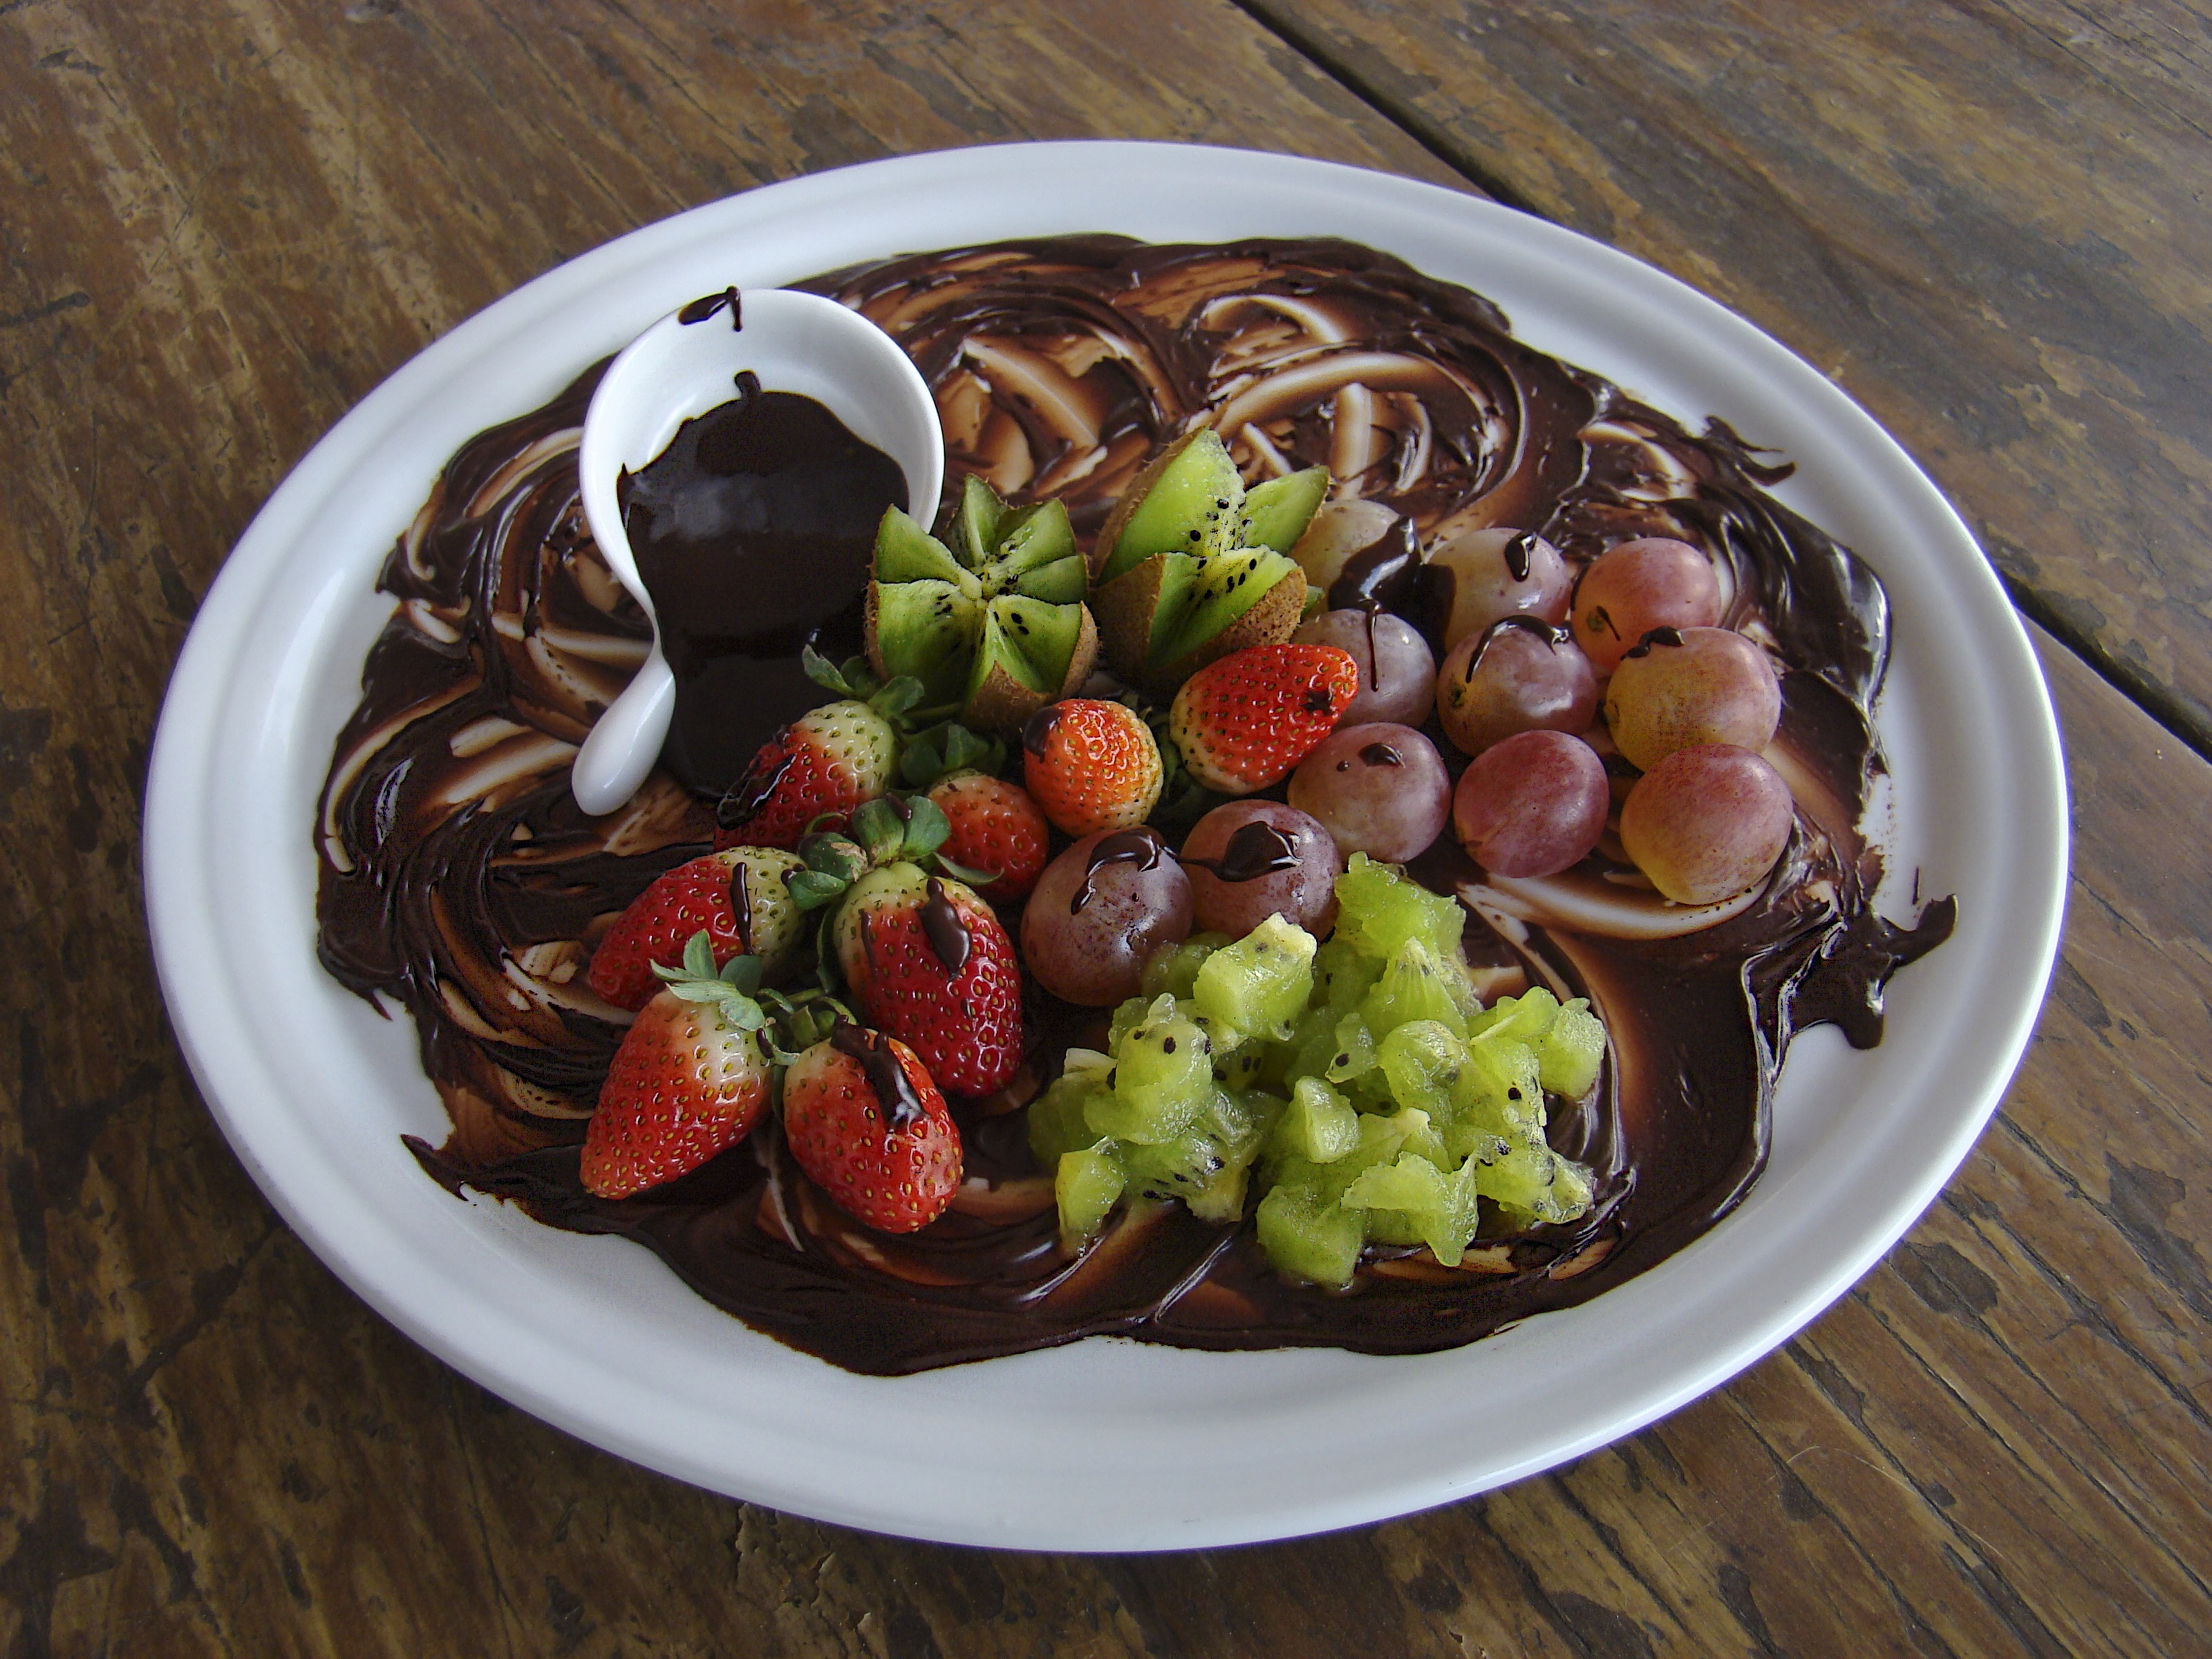
fruit, sweet, dish, meal, food, salad, produce, vegetable, plate, breakfast, chocolate, dessert, eat, lunch, cuisine, strawberry, sweet dish, kiwi, grapes, tasty, gastronomy, delight, power supply, dainty